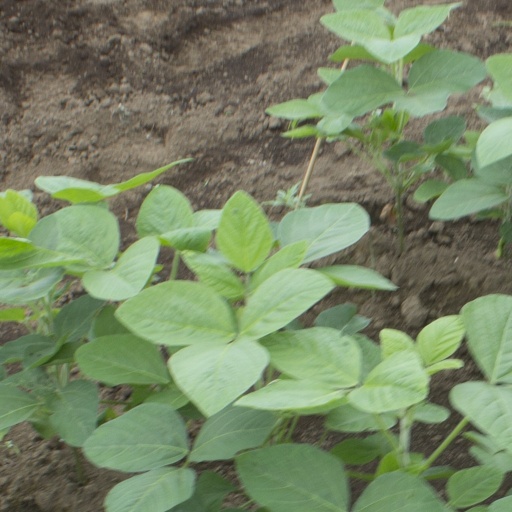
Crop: soybean